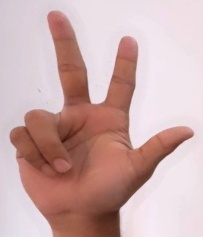
ASL sign: 3